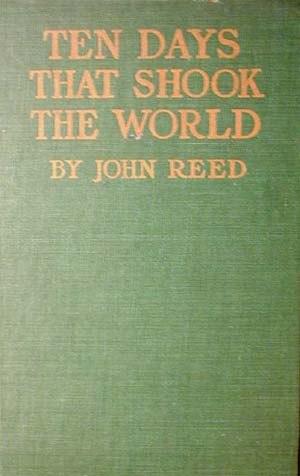
Dix jours qui ébranlèrent le monde est un livre de John Silas Reed publié en 1919 racontant la prise du pouvoir en Russie par les Bolcheviks sous la direction de Lénine.